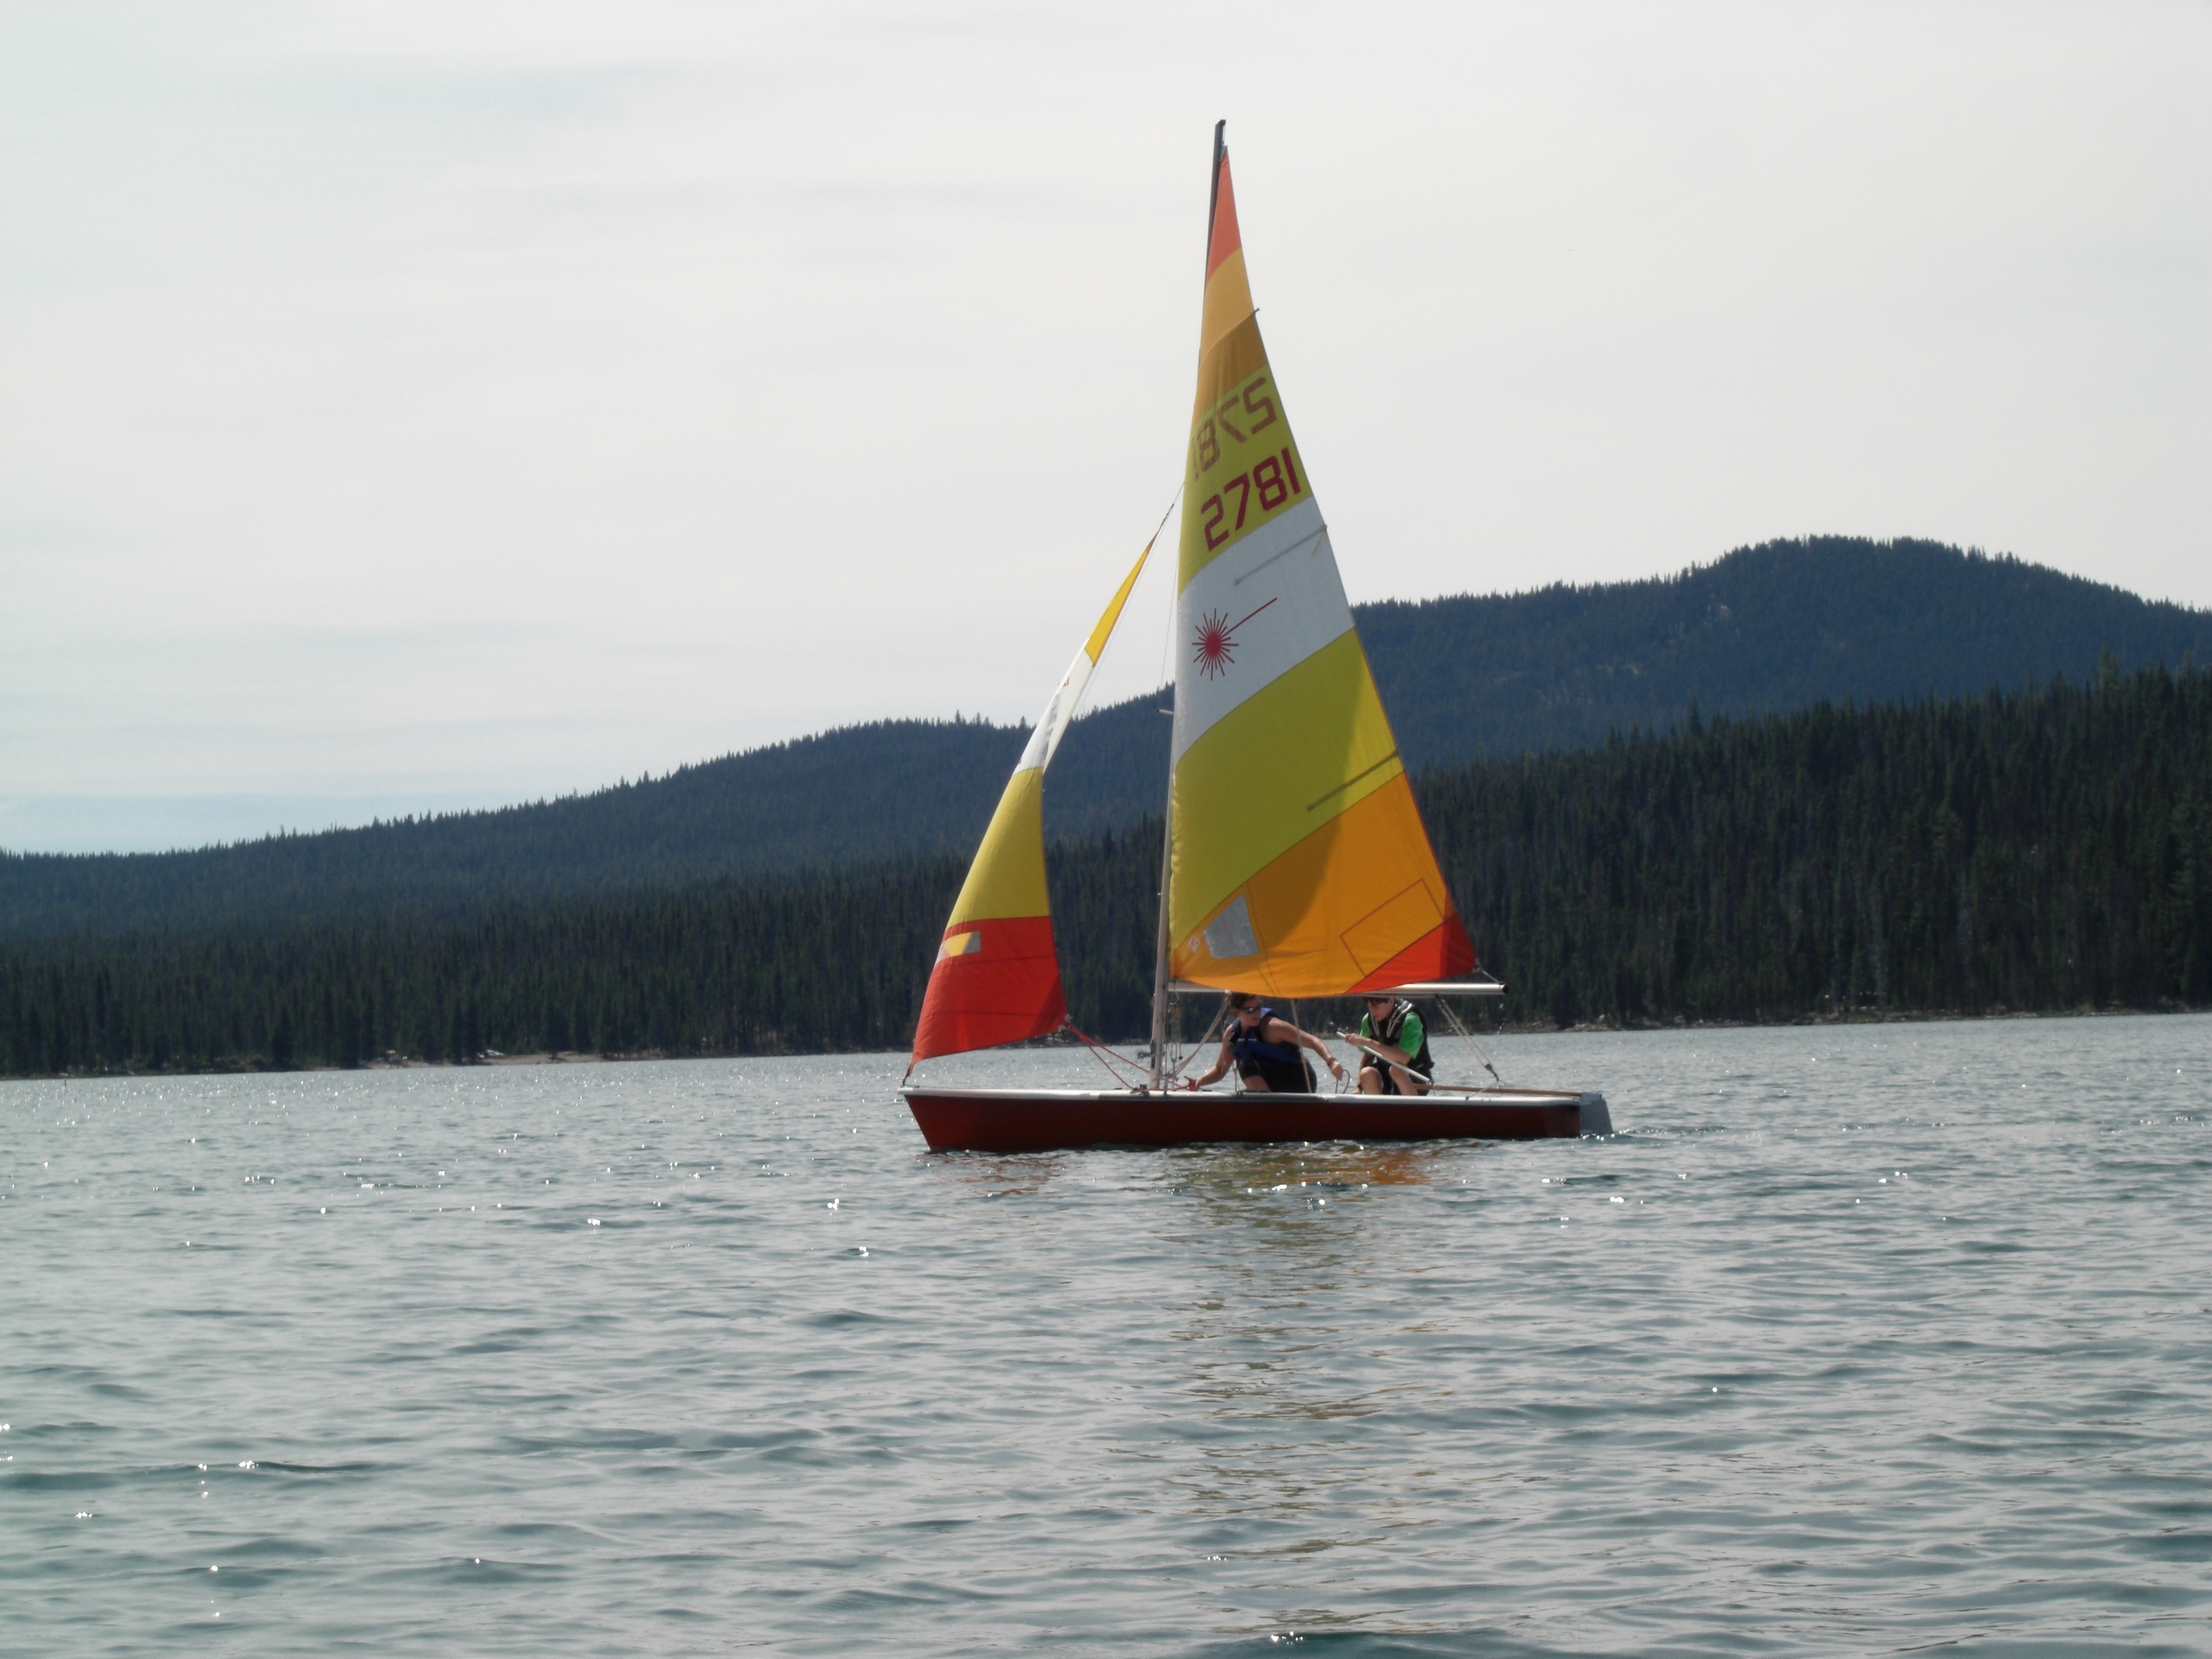
sea, water, nature, mountain, boat, lake, adventure, summer, vacation, vehicle, mast, sailing, holiday, bay, sailboat, boating, sail, watercraft, sailing ship, dinghy, windsports, dinghy sailing, keelboat, sailboat racing